GM New Look bus

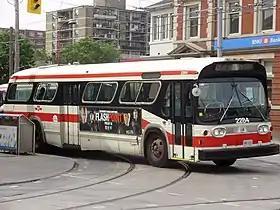
A GM "New Look" bus model T6H-5307N in service for the TTC (2008)

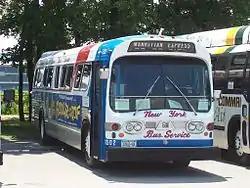
A restored GM "New Look" bus of the former New York Bus Service (now the MTA)

The GM New Look bus is a municipal transit bus that was introduced in 1959 by the Truck and Coach Division of General Motors to replace the company's previous coach, retroactively known as the GM "old-look" transit bus which was introduced in 1940.